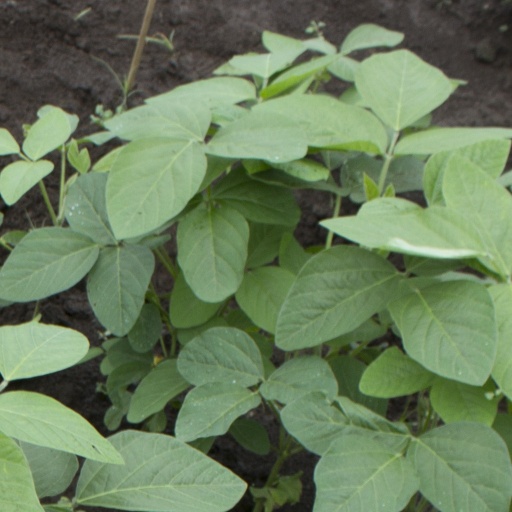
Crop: soybean